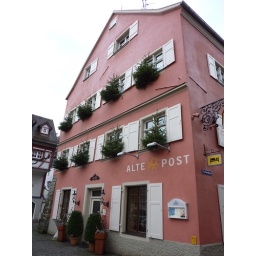
A Christmas tree in every window in Lindau Germany